Lou Barletta

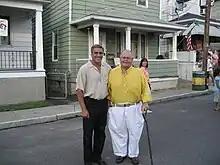
Barletta with a constituent in January 2009

Republican Barletta was defeated for a seat on the Hazleton City Council in 1995, but won two years later. In 1999, the incumbent Democratic mayor, Michael Marsicano, was beleaguered by the city's growing deficit, topping off at $855,000, and was primaried in an upset by Jack Mundie. Barletta would defeat Mundie in the general election, overcoming a Democratic voter registration edge in the city (estimated at 5,771 to 3,509 in 2007). Barletta took office January 3, 2000.